São Paulo (state)

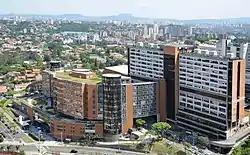
Hospital Albert Einstein, considered the best hospital in Latin America and one of the top in the world

The occurrence of snow is very rare, but has been recorded in Campos do Jordão and there are also reports that the phenomenon has occurred in several parts of the south of the state, except for the Ribeira Valley. The frosts are common, especially in higher areas with altitude of .